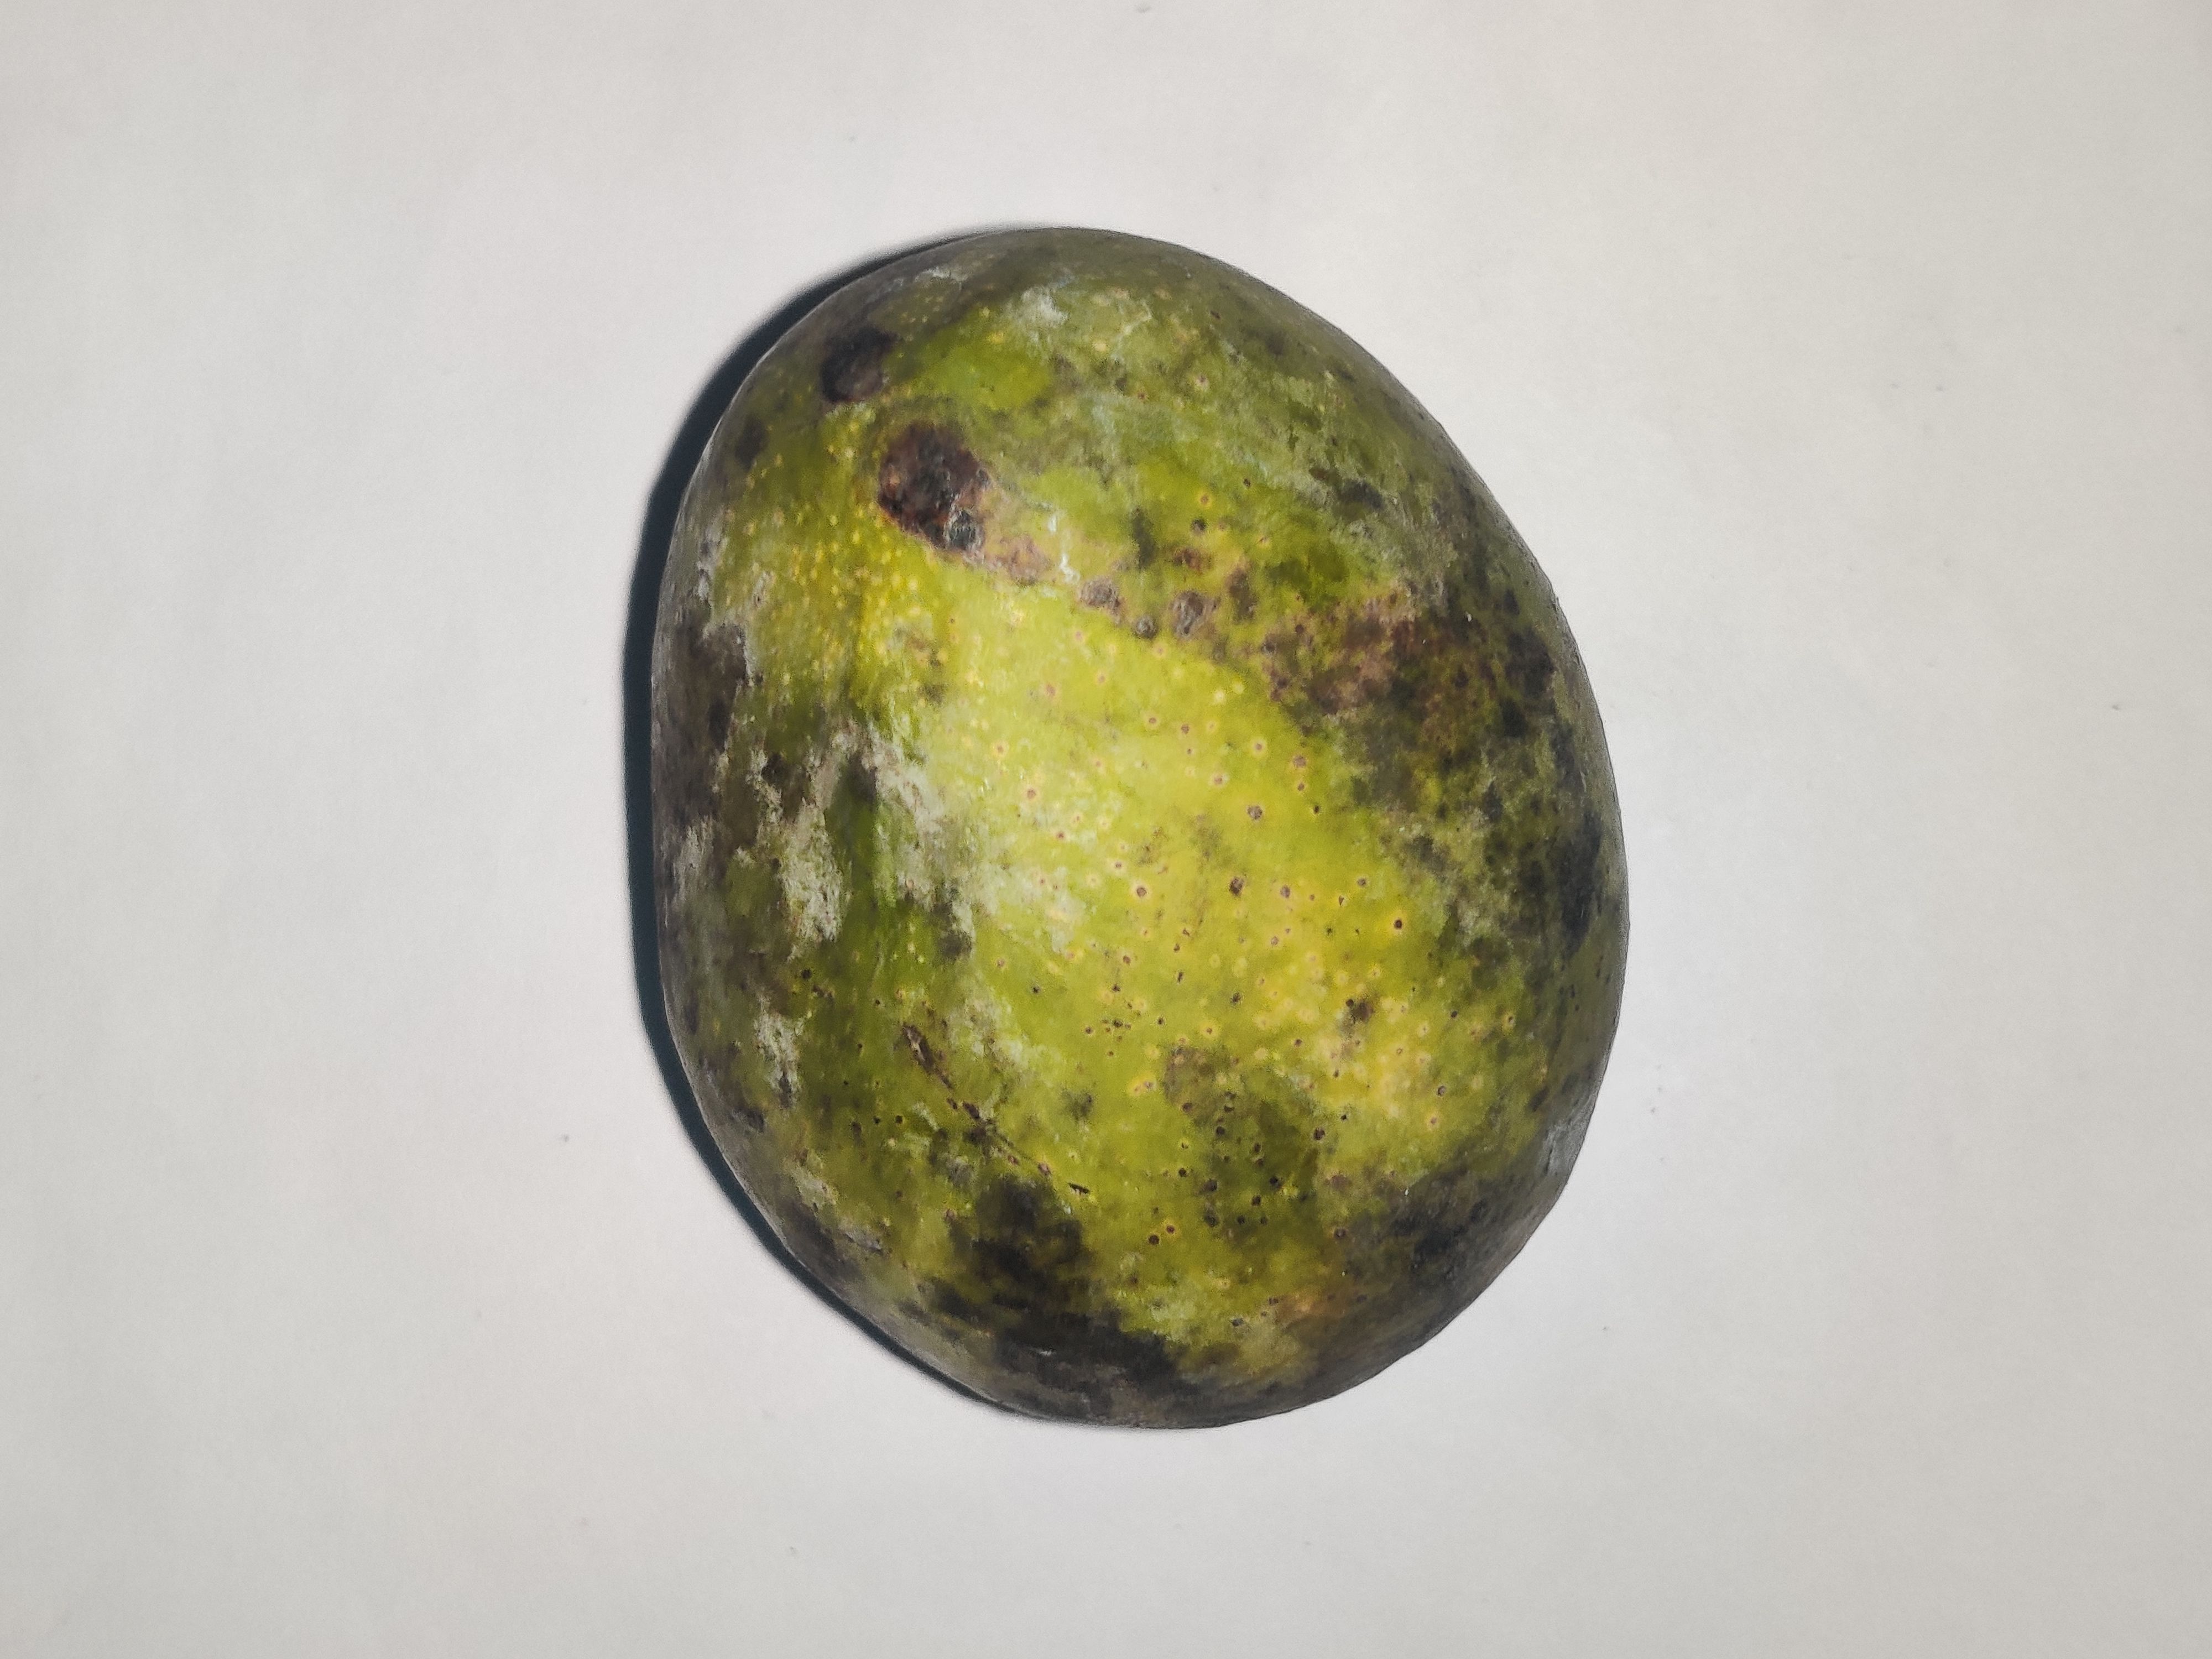
Fruit: mango
Grade: 3rd-grade